Chris Stapleton

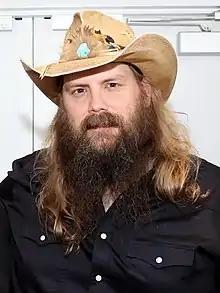
Stapleton in 2019

Christopher Alvin Stapleton (born April 15, 1978) is an American singer-songwriter and guitarist. Born in Kentucky, Stapleton moved to Nashville in 1996 to study for an engineering degree from Vanderbilt University, but dropped out to pursue a career in music. Shortly after, he signed a contract with Sea Gayle Music to write and publish his music.